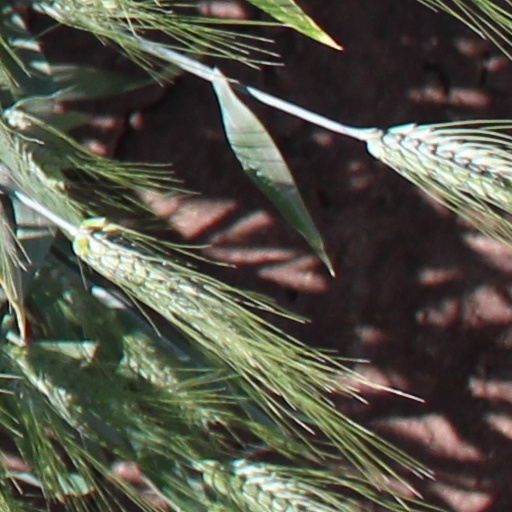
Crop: wheat